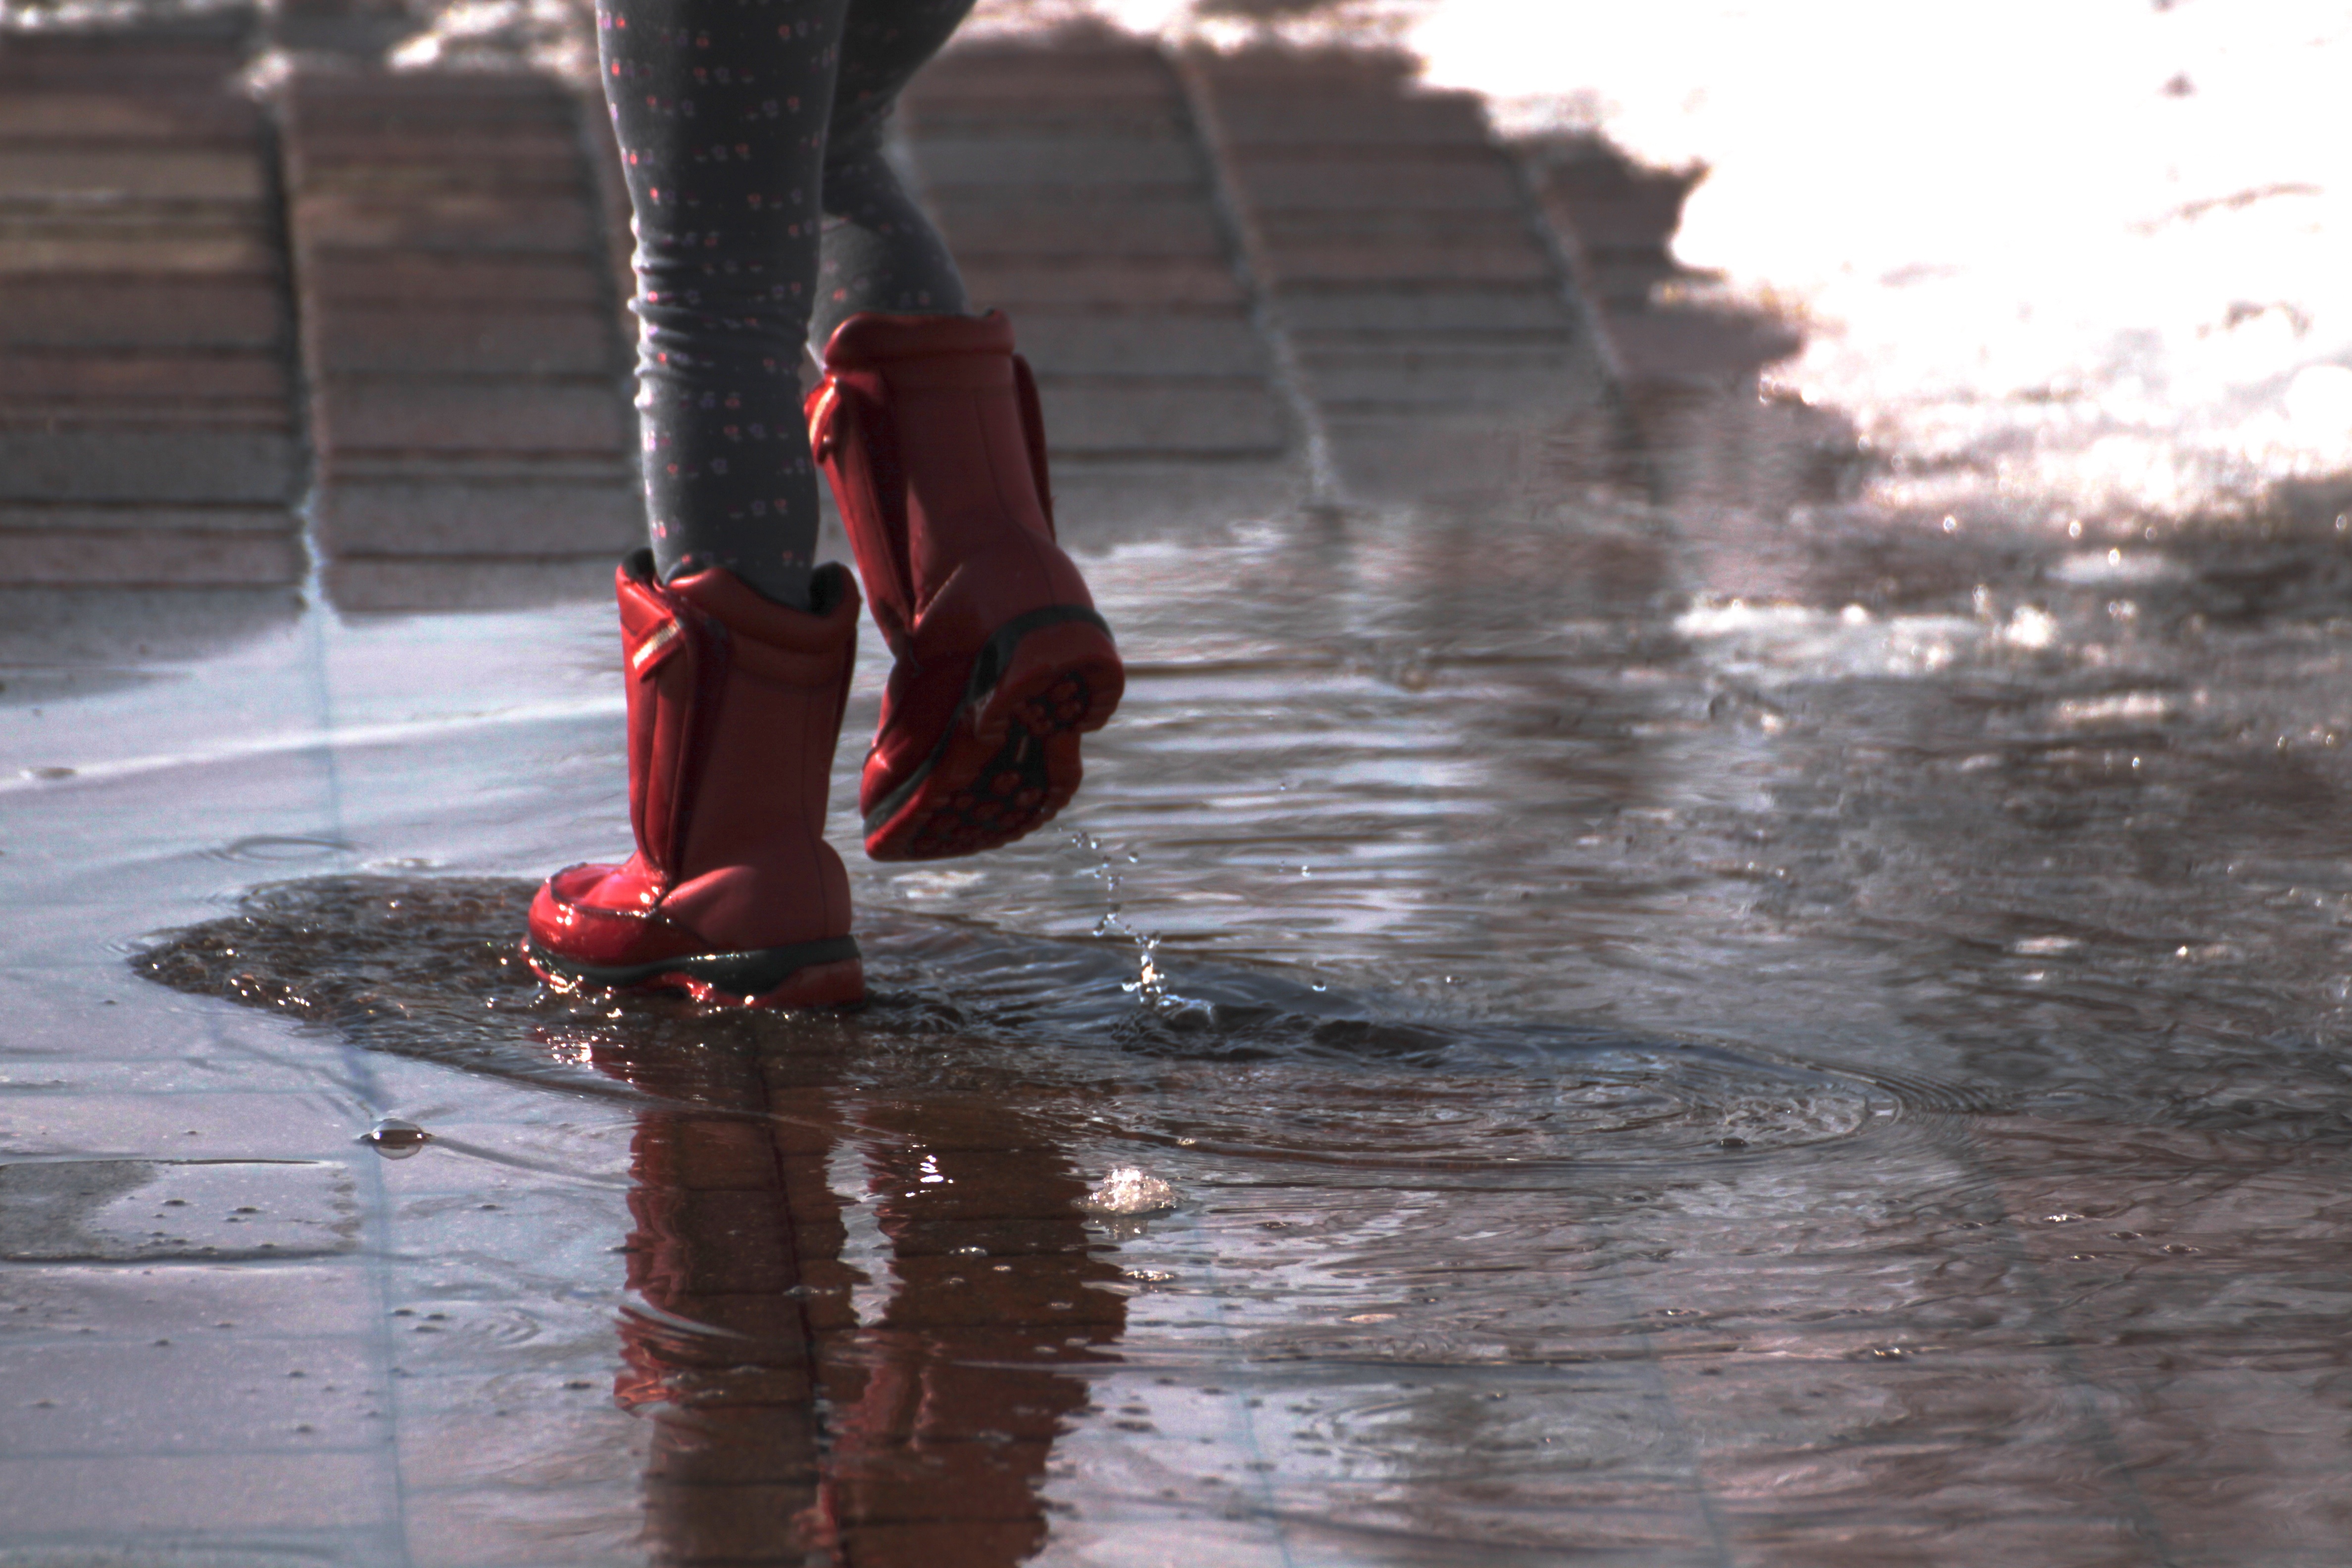
sea, water, play, rain, wave, kid, wet, jump, spring, reflection, splash, puddle, child, dirty, outdoors, fun, messy, legs, boots, photograph, rubber, rainboots